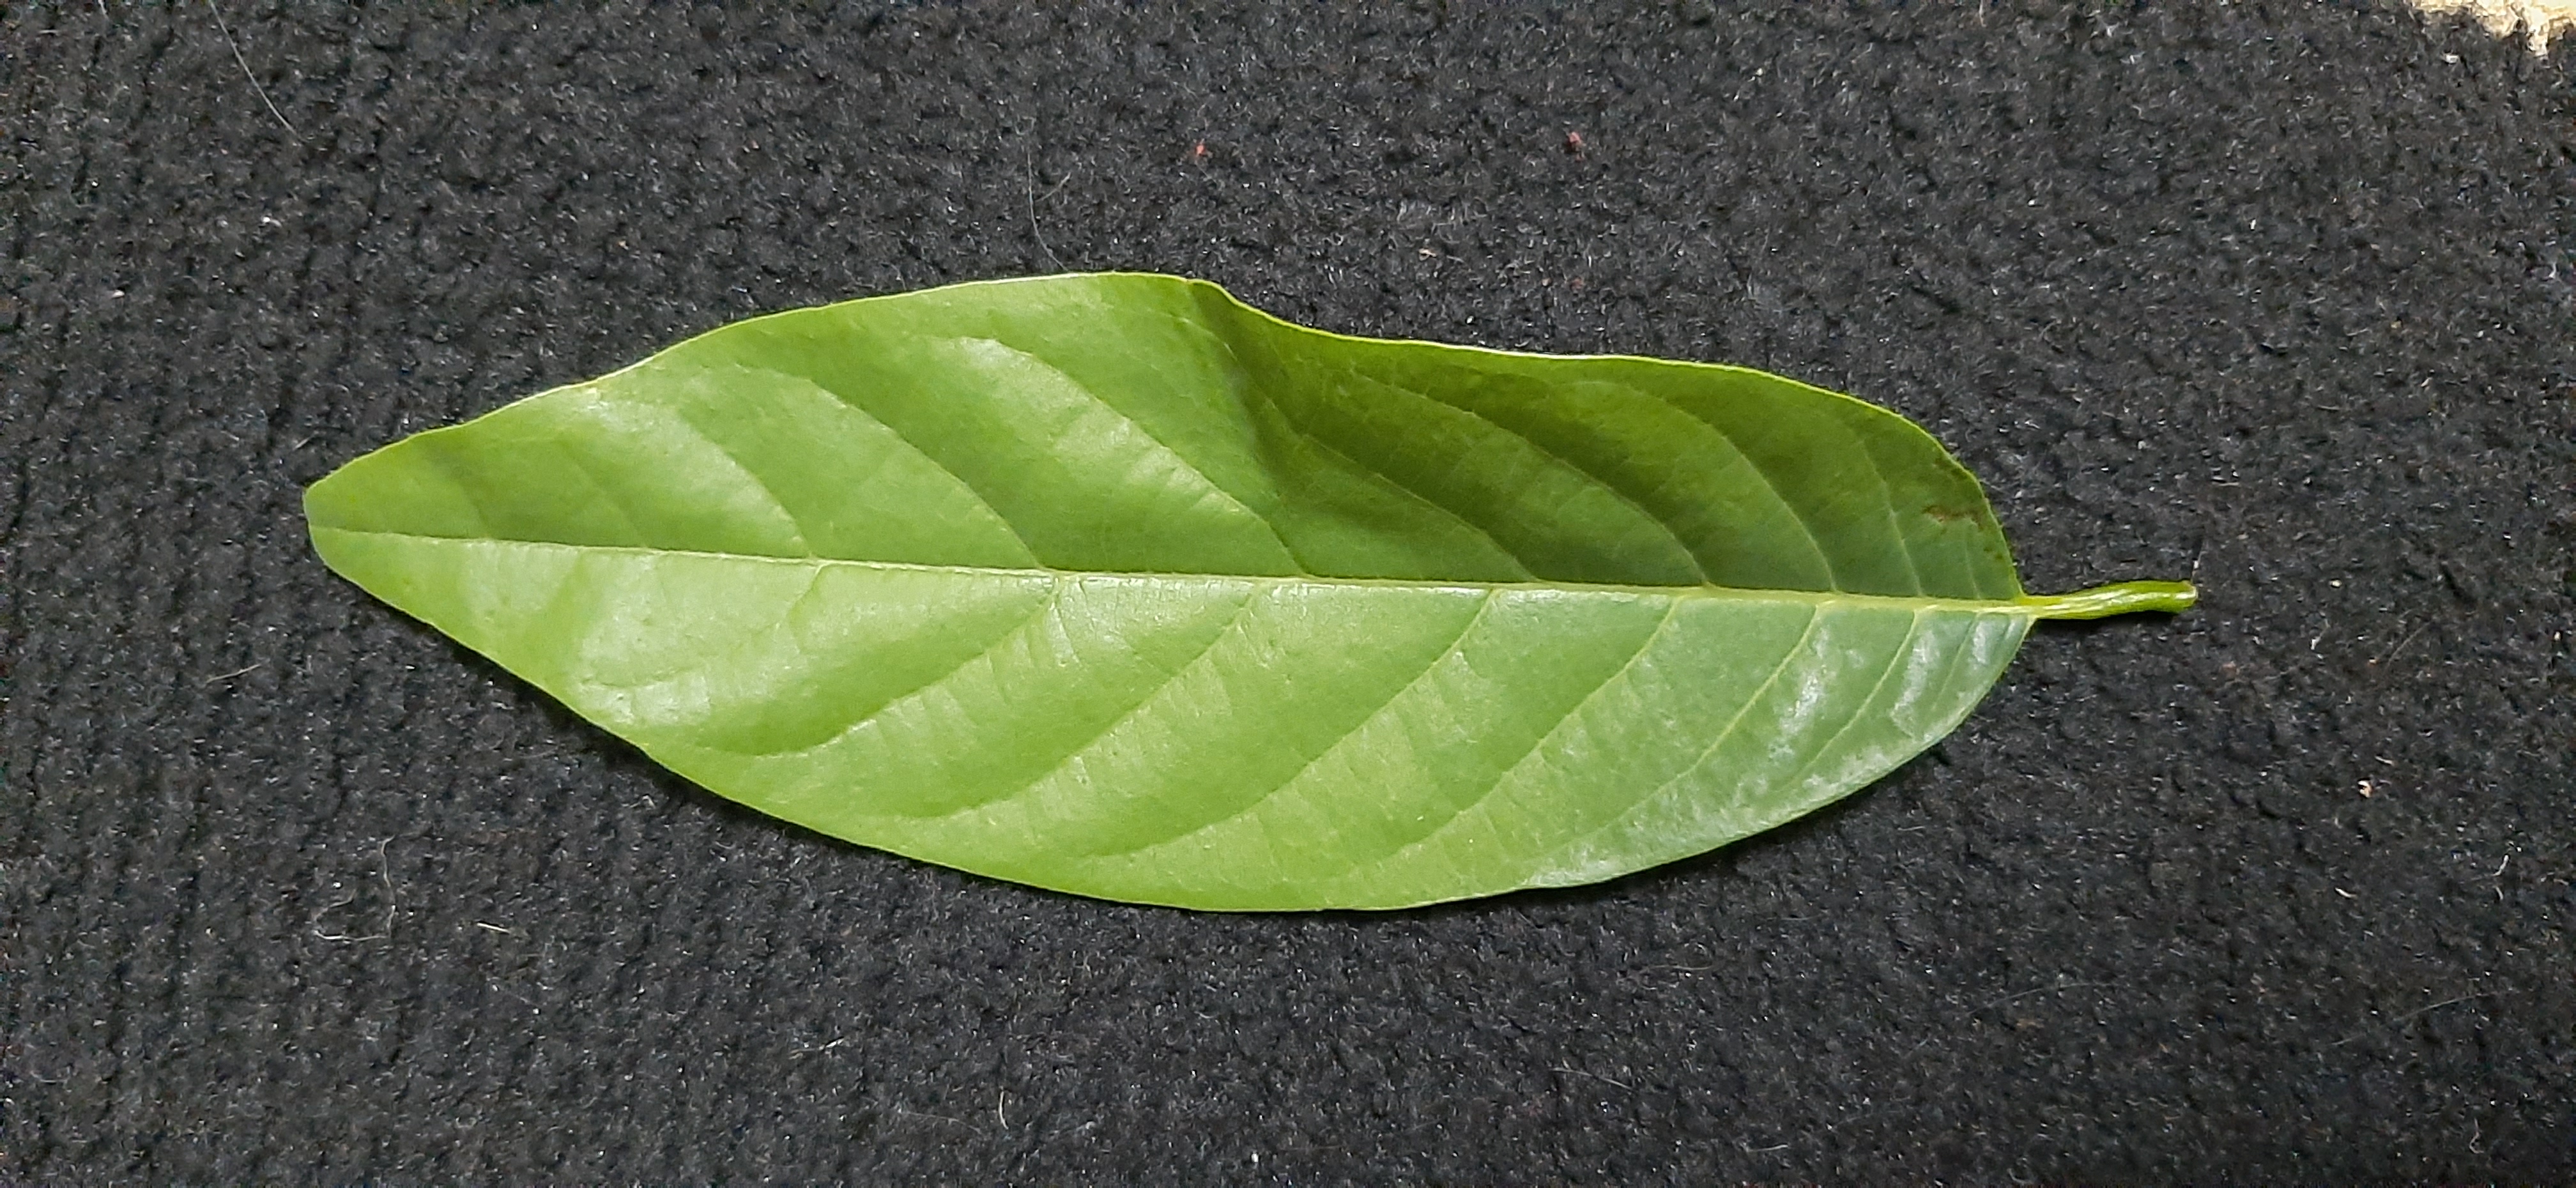
Plant: Seethapala